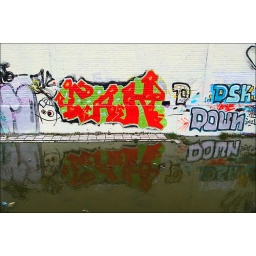
Graffiti on a wall and a water reflection in Maastricht / Netherlands.